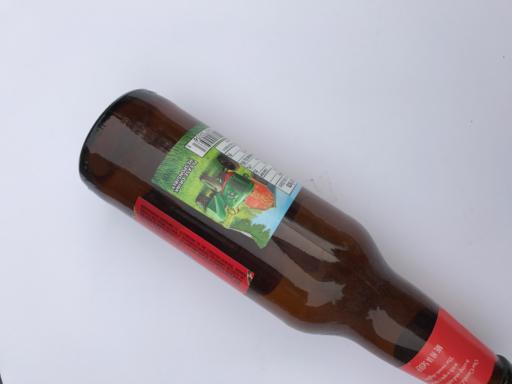
Waste category: glass